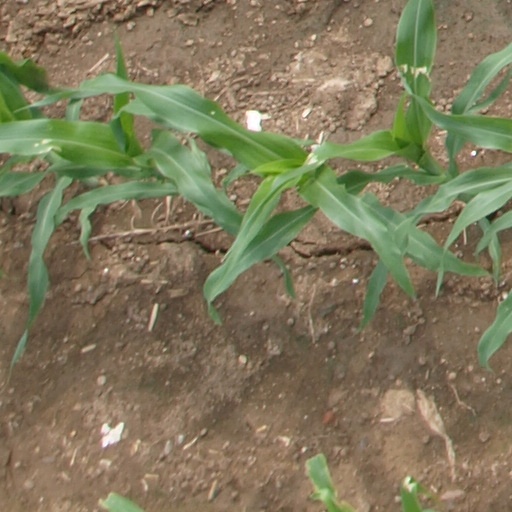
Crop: maize; corn